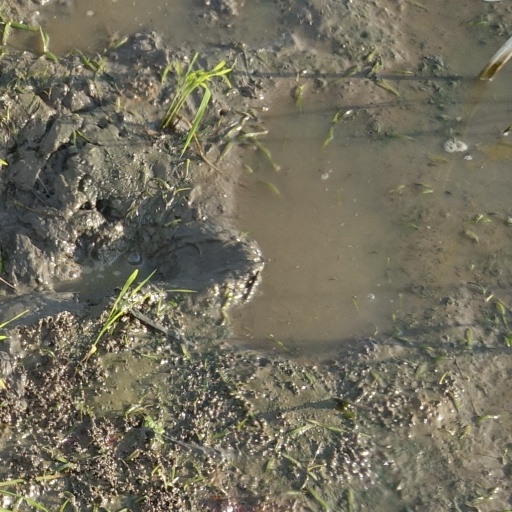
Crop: rice